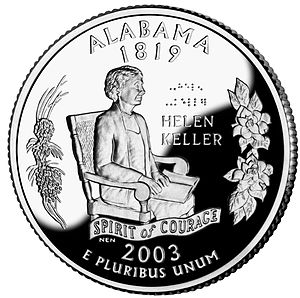
Alabama / Økonomi
Helen Keller er på Alabamas quarter-mønt.
Alabama er en delstat i USA. Største by er Birmingham med 242.820 indbyggere i år 2000. Hovedstaden er Montgomery.